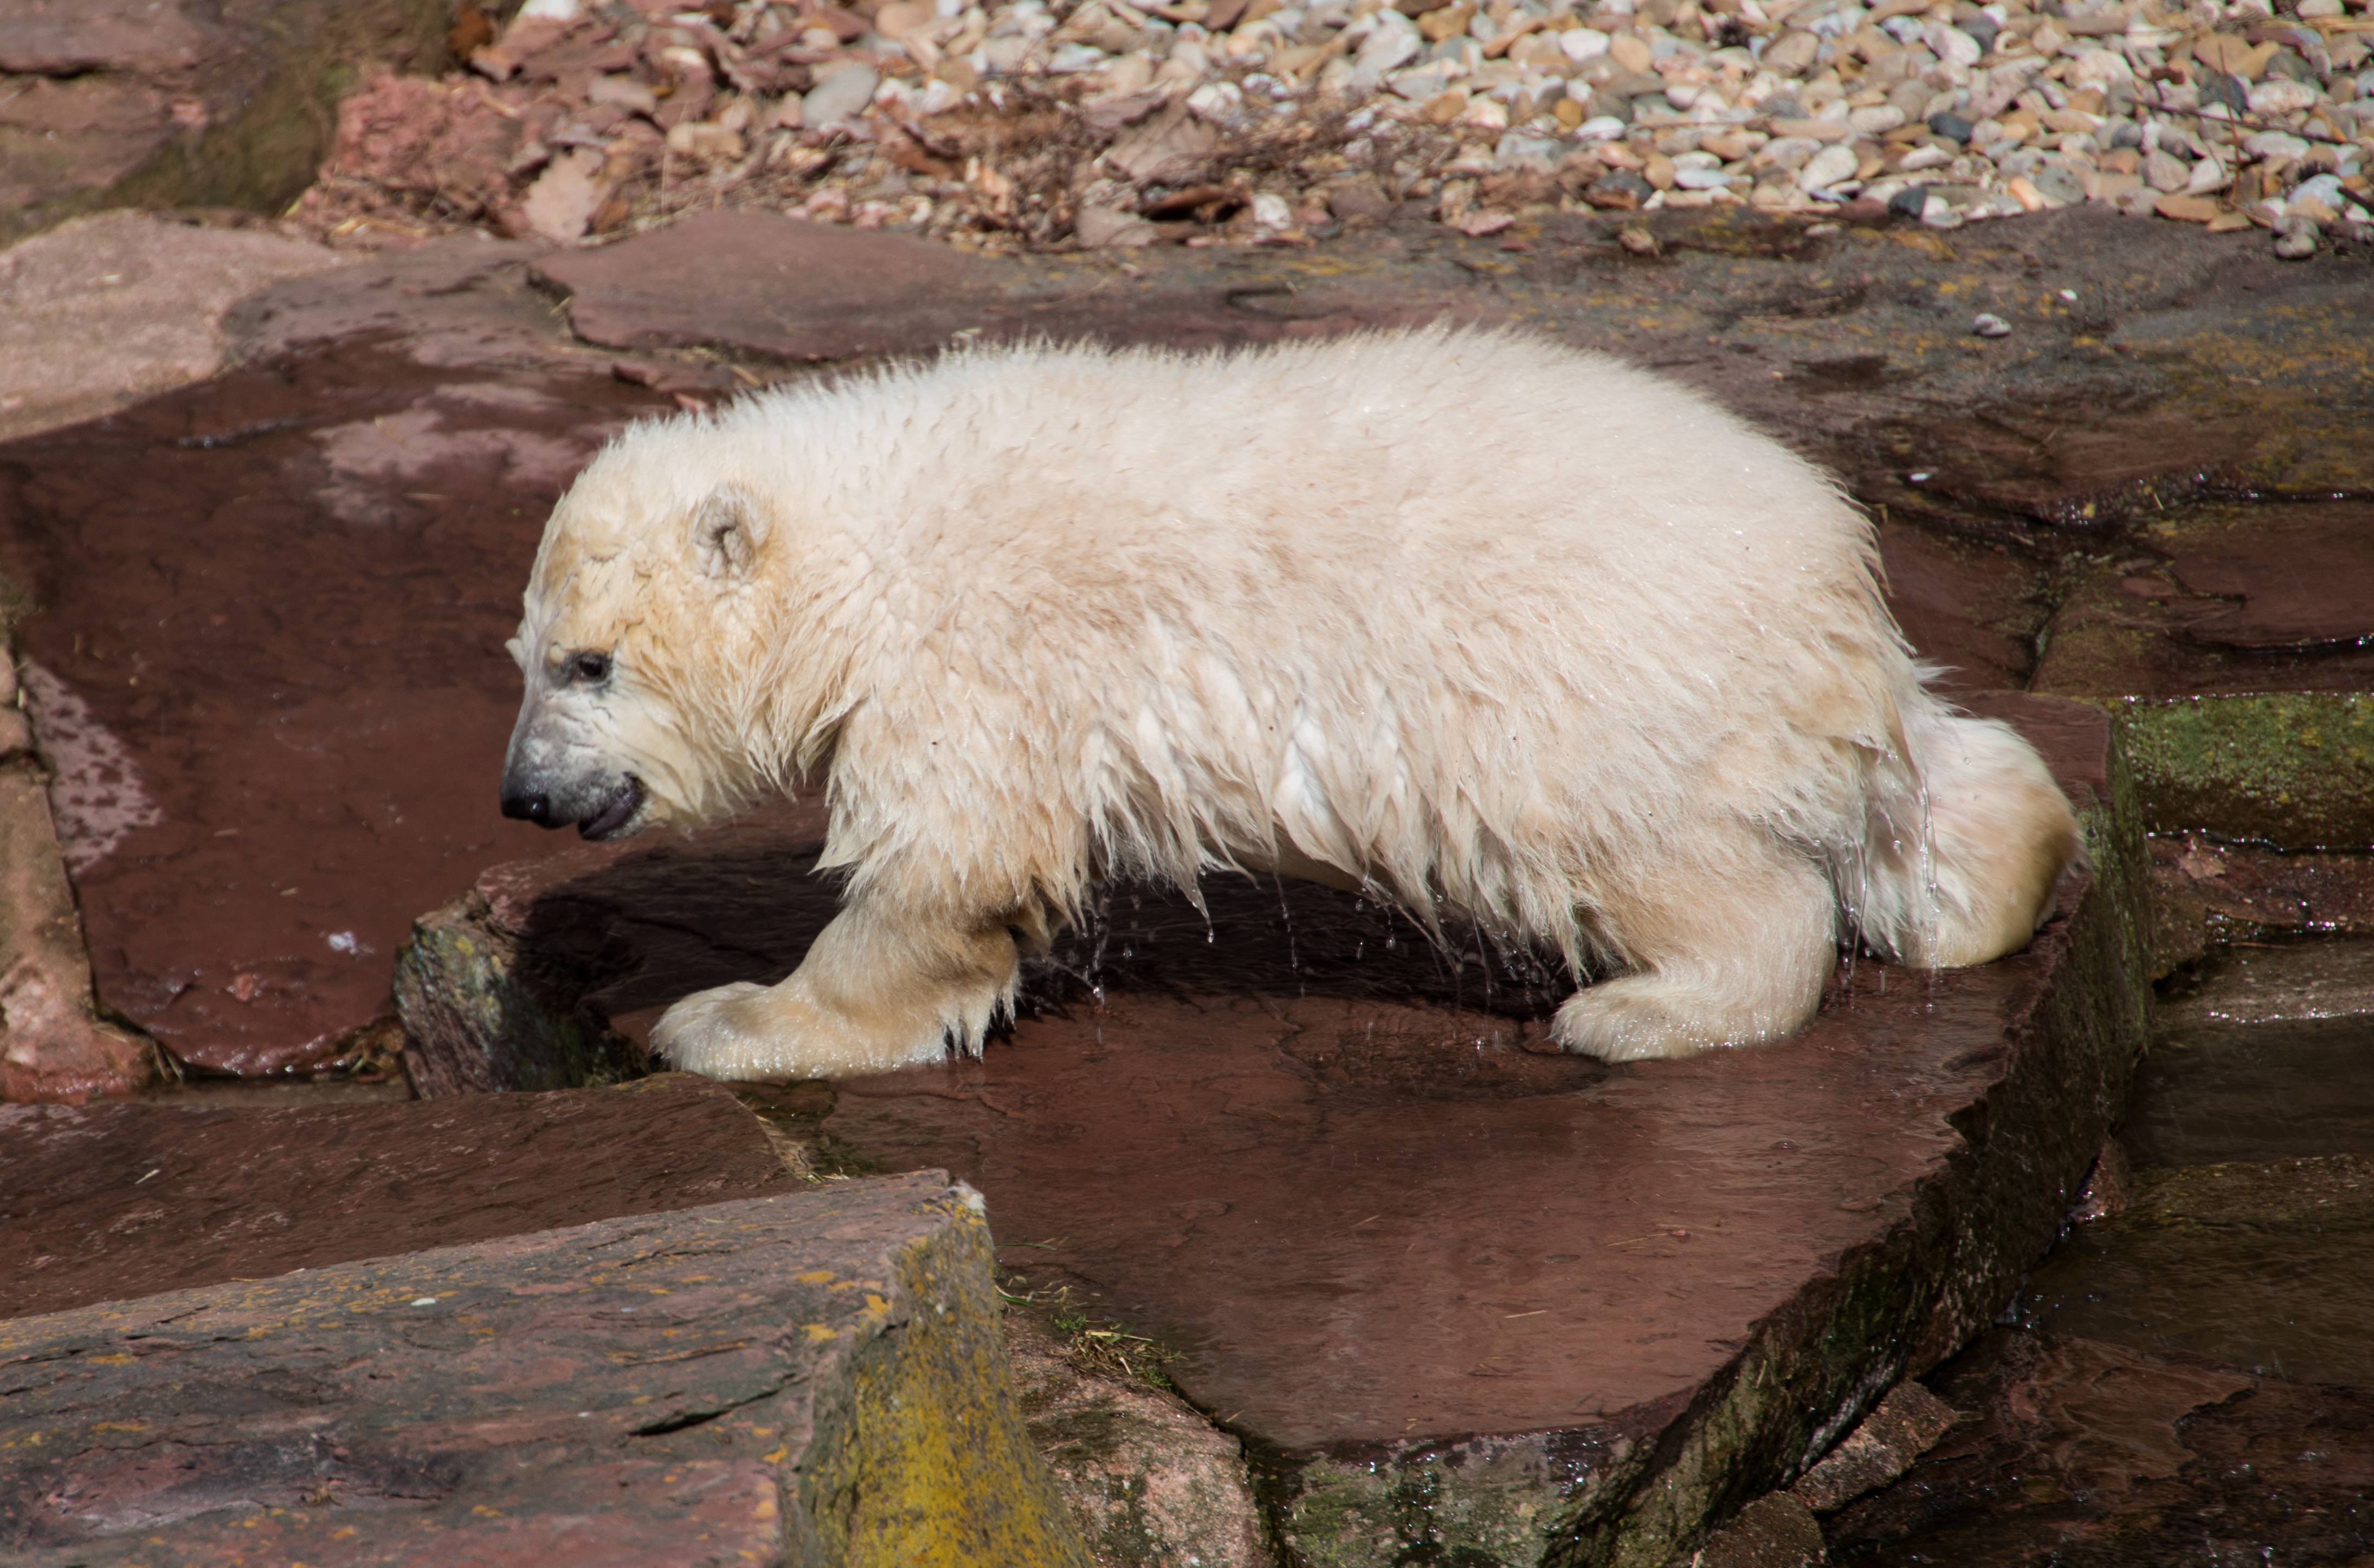
bear, wildlife, zoo, young, spring, mammal, fauna, polar bear, charlotte, vertebrate, nuremberg, tiergarten, young animal, polar bear cub, dog breed group